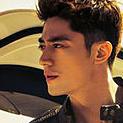
Age: 33